Patella vulgata

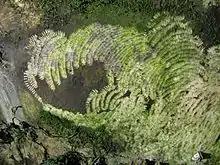
Patella browsing marks

The common limpet was formerly eaten in Ireland, especially during times of hunger such as the Great Famine of 1845–50; it was known to be very tough and had to be thoroughly boiled or roasted to be edible. One Irish proverb said that "Mussels are the food of kings, limpets are the food of peasants." Tomas O'Crohan described eating them in his memoir "The Islandman".